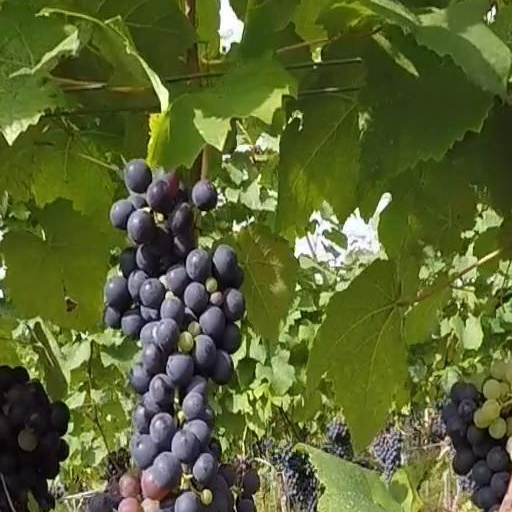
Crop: grape